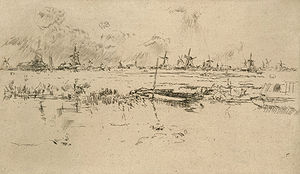
Zaandam
Skitse med Zaandam som motiv, James McNeill Whistler, ca. 1889
Zaandam er en by i den hollandske provins Nordholland. Den er hovedbyen i Zaanstad kommune. Byen er placeret tæt på den hollandske hovedstad Amsterdam, og i de seneste par år har byen nærmest udviklet sig til en forstad til Amsterdam.